Castro de Porto de Baixo

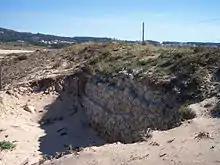
Section of the defensive wall

Castro of Porto de Baixo is an archeological site located within the Dunes of Corrubedo Natural Park in Galicia, Spain. It was inhabited between the 4th century BC and 2nd century BC.